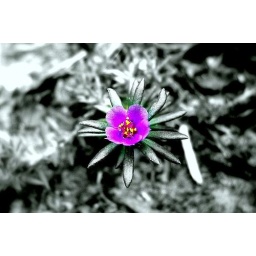
Very tiny flower in the grass